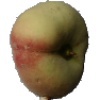
Label: Peach Flat 1